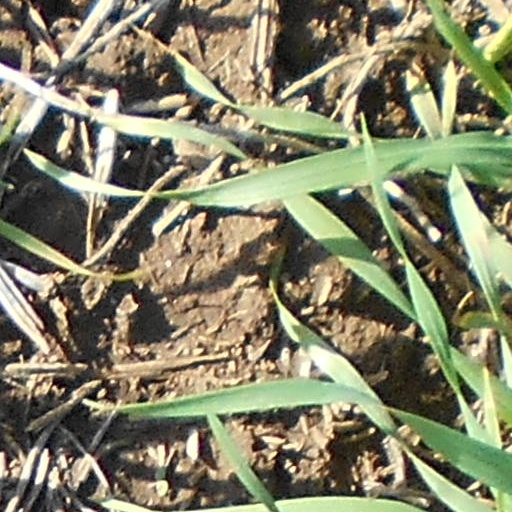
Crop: wheat